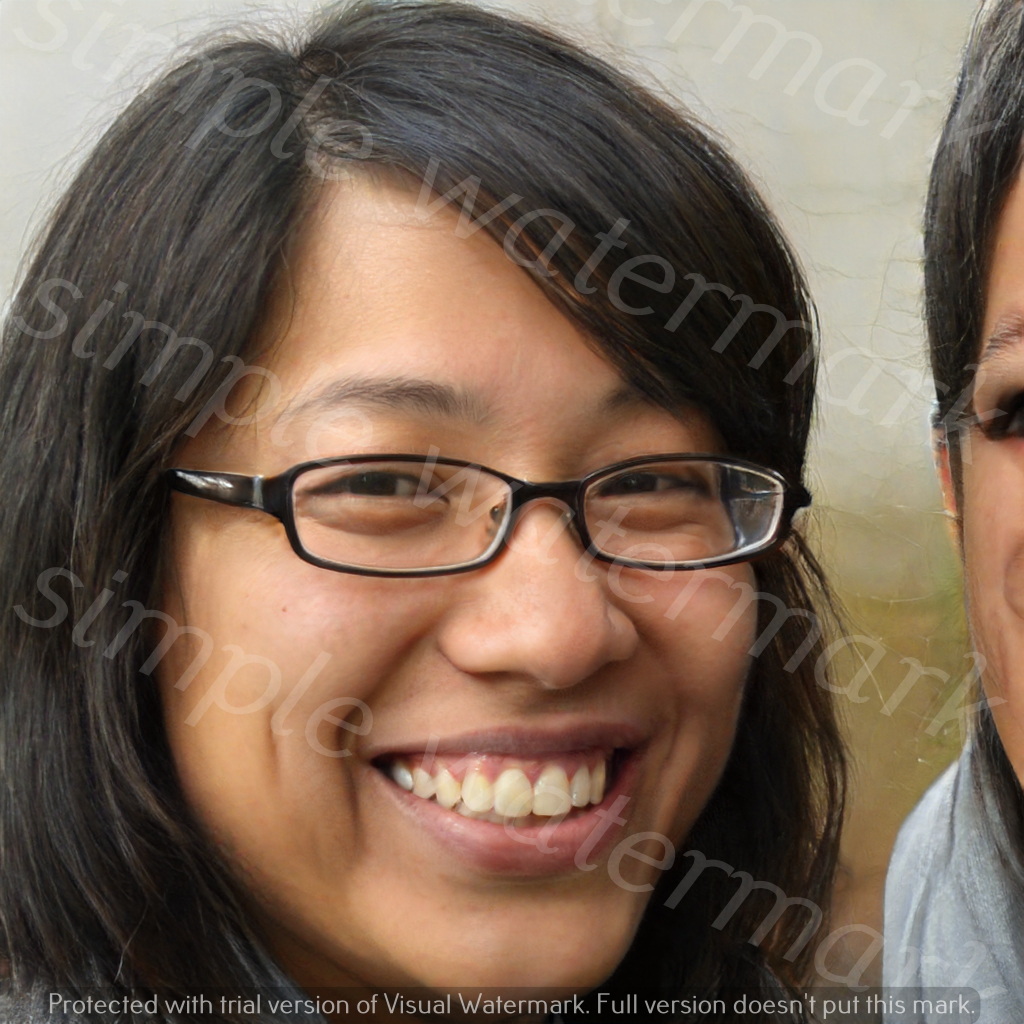
Label: Watermark